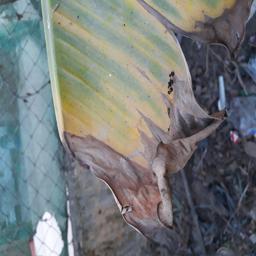
Label: POTASSIUM DEFICIENCY